Small Cajal body specific RNA 8

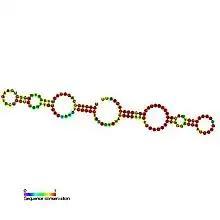
Predicted secondary structure and sequence conservation of SCARNA8

Small Cajal body specific RNA 8 (also known as SCARNA8 or U92) is a small nucleolar RNA found in Cajal bodies and believed to be involved in the pseudouridylation (isomerisation of uridine to pseudouridine) of U2 spliceosomal RNA.